Eugene V. Debs

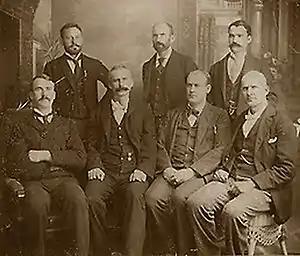
Rogers, Elliott, Keliher, Hogan, Burns, Goodwin and Debs, the seven ARU officers jailed following the loss of the 1894 Pullman Strike

The federal government intervened, obtaining an injunction against the strike on the grounds that the strikers had obstructed the U.S. mail, carried on Pullman cars, by refusing to show up for work. President Grover Cleveland, whom Debs had supported in all three of his presidential campaigns, sent the United States Army to enforce the injunction. The presence of the army was enough to break the strike. Overall, thirty strikers were killed in the strike, thirteen of them in Chicago, and thousands were blacklisted. An estimated $80 million worth of property was damaged and Debs was found guilty of contempt of court for violating the injunction and sent to federal prison.